Word War 5

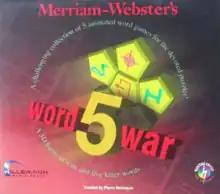

Word War 5 is a word puzzle compilation video game designed by and developed by Créalude for Macintosh and Windows. The game was distributed in North America by Millennium Media Group and Merriam-Webster in 1995.